Hal Block

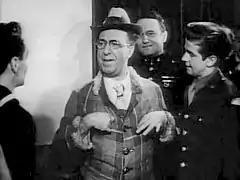
Returning from the USO, Block was the writer for Ed Wynn's return to radio after a ten-year absence. Wynn had been a pioneer of early radio.

Returning from Europe in 1944, Block resumed his writing career. Block was the producer, as well as writer, of Milton Berle's radio show, "Let Yourself Go". The show was described as a "zany, exhibitionist program" similar to the children's game Forfeits, in which audience members and famous guests acted out unusual behavior. On one show, Berle promised to buy a $1,000 war bond if Opera Star Grace Moore would perform while standing on her head. With the help of Berle and announcer Kenneth Roberts holding her feet, she did a handstand as Block held the microphone while she sang. In September 1944, Block was the writer for Ed Wynn's program "Happy Island," which was Wynn's return to radio after a decade's absence. Also in 1944, Block wrote the song "Buy a Bond Today". Around 1948, Block wrote the material for an album for Dean Martin and Jerry Lewis which was to be used as their audition for entry into television. Block also attained what columnist Hedda Hopper described as a "cushy deal" at a major film studio.